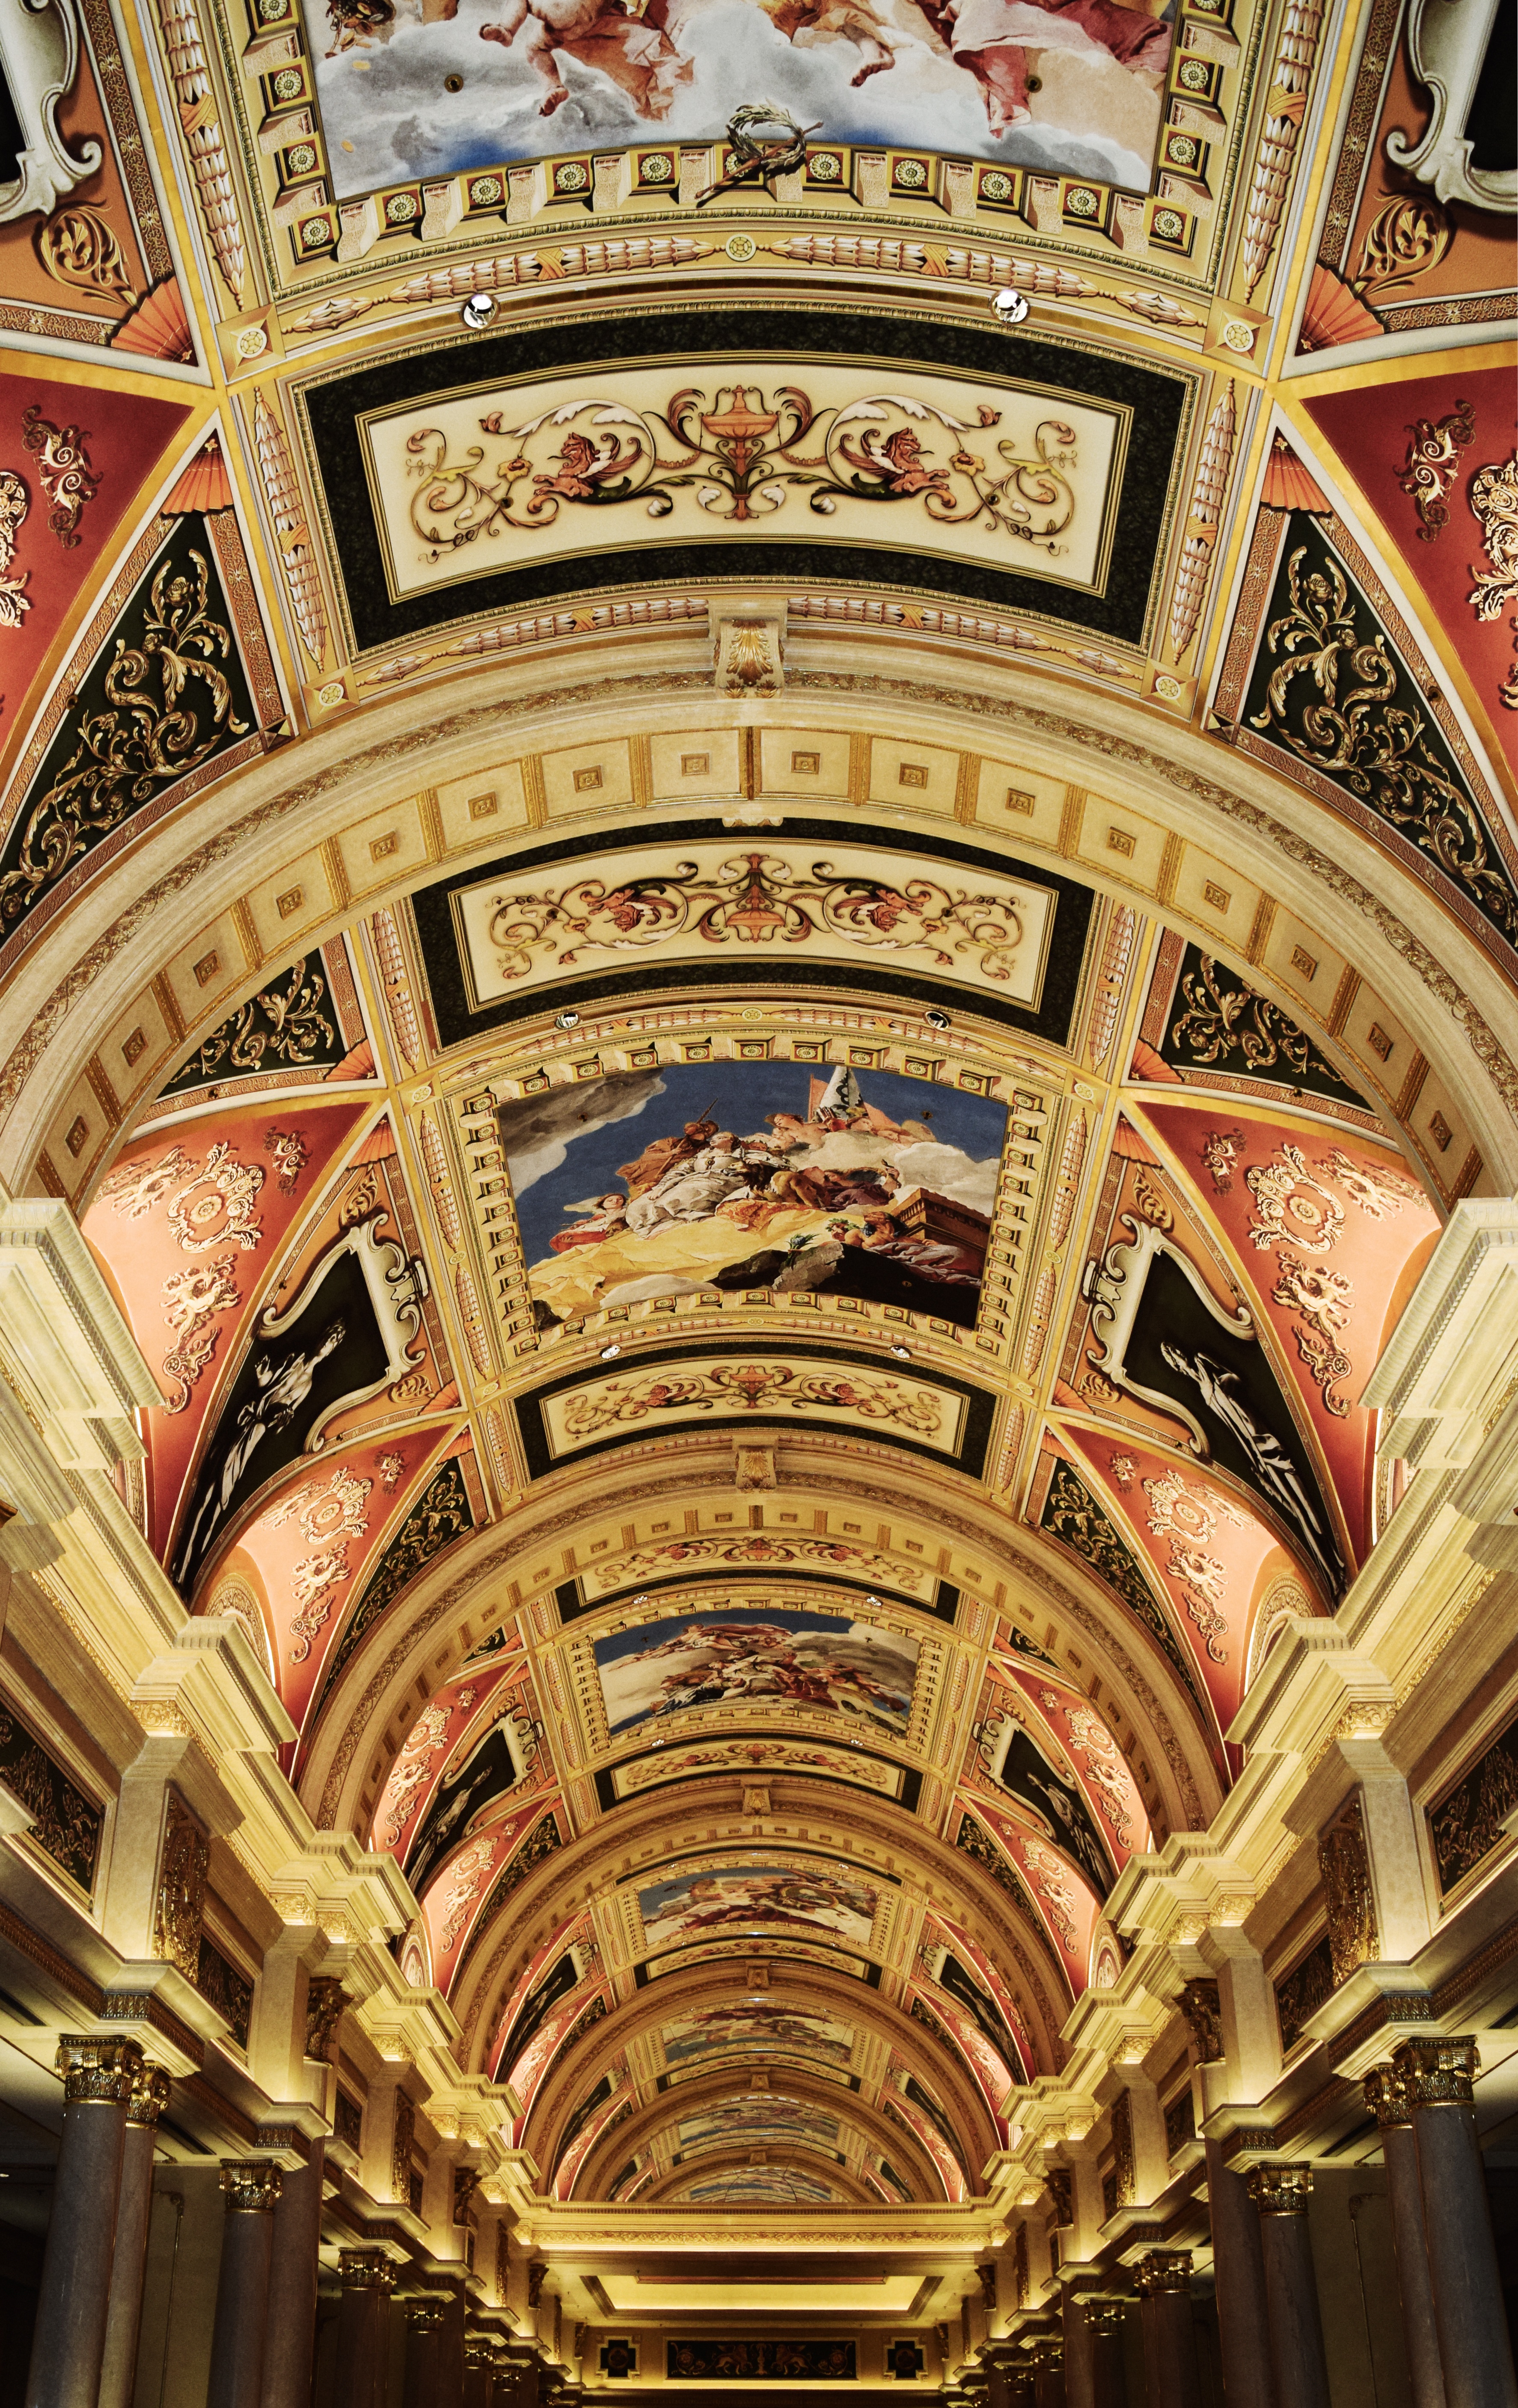
building, palace, church, cathedral, place of worship, baptistery, art, symmetry, basilica, dome, ancient history